Easter

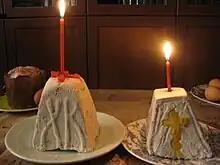
Two paskhas with candles (with a kulich and Easter eggs in the background)

Paskha (also spelled "pascha", or "pasha") is a Slavic festive dish made in Eastern Orthodox countries which consists of food that is forbidden during the fast of Great Lent. It is made during Holy Week and then brought to Church on Great Saturday to be blessed after the Paschal Vigil. The name of the dish comes from Pascha, the Eastern Orthodox celebration of Easter. Besides Russia, Ukraine, etc. Pasha is also often served in Finland. Cheese paskha is a traditional Easter dish made from tvorog (like cottage cheese), which is white, symbolizing the purity of Christ, the Paschal Lamb, and the joy of the Resurrection. It is formed in a mold, traditionally in the shape of a truncated pyramid which symbolizes the first Passover in Egypt, a nod to Christianity's early Jewish beginnings and a reminder that the Last Supper of Jesus was a Passover Seder. Others believe the pyramid is a symbol of the Trinity, the Church, or the Tomb of Christ. It is usually served as an accompaniment to rich Easter breads called paska in Ukraine and kulich in Russia (where the "paskha" name is also used in the Southern regions). The Easter foods; bread and cheese paska are very rich and made of many dairy items given up during Great Lent. They are brought to church on Easter to be blessed by the priest.